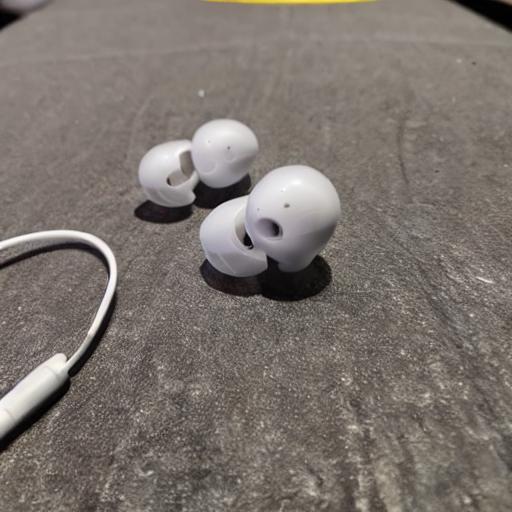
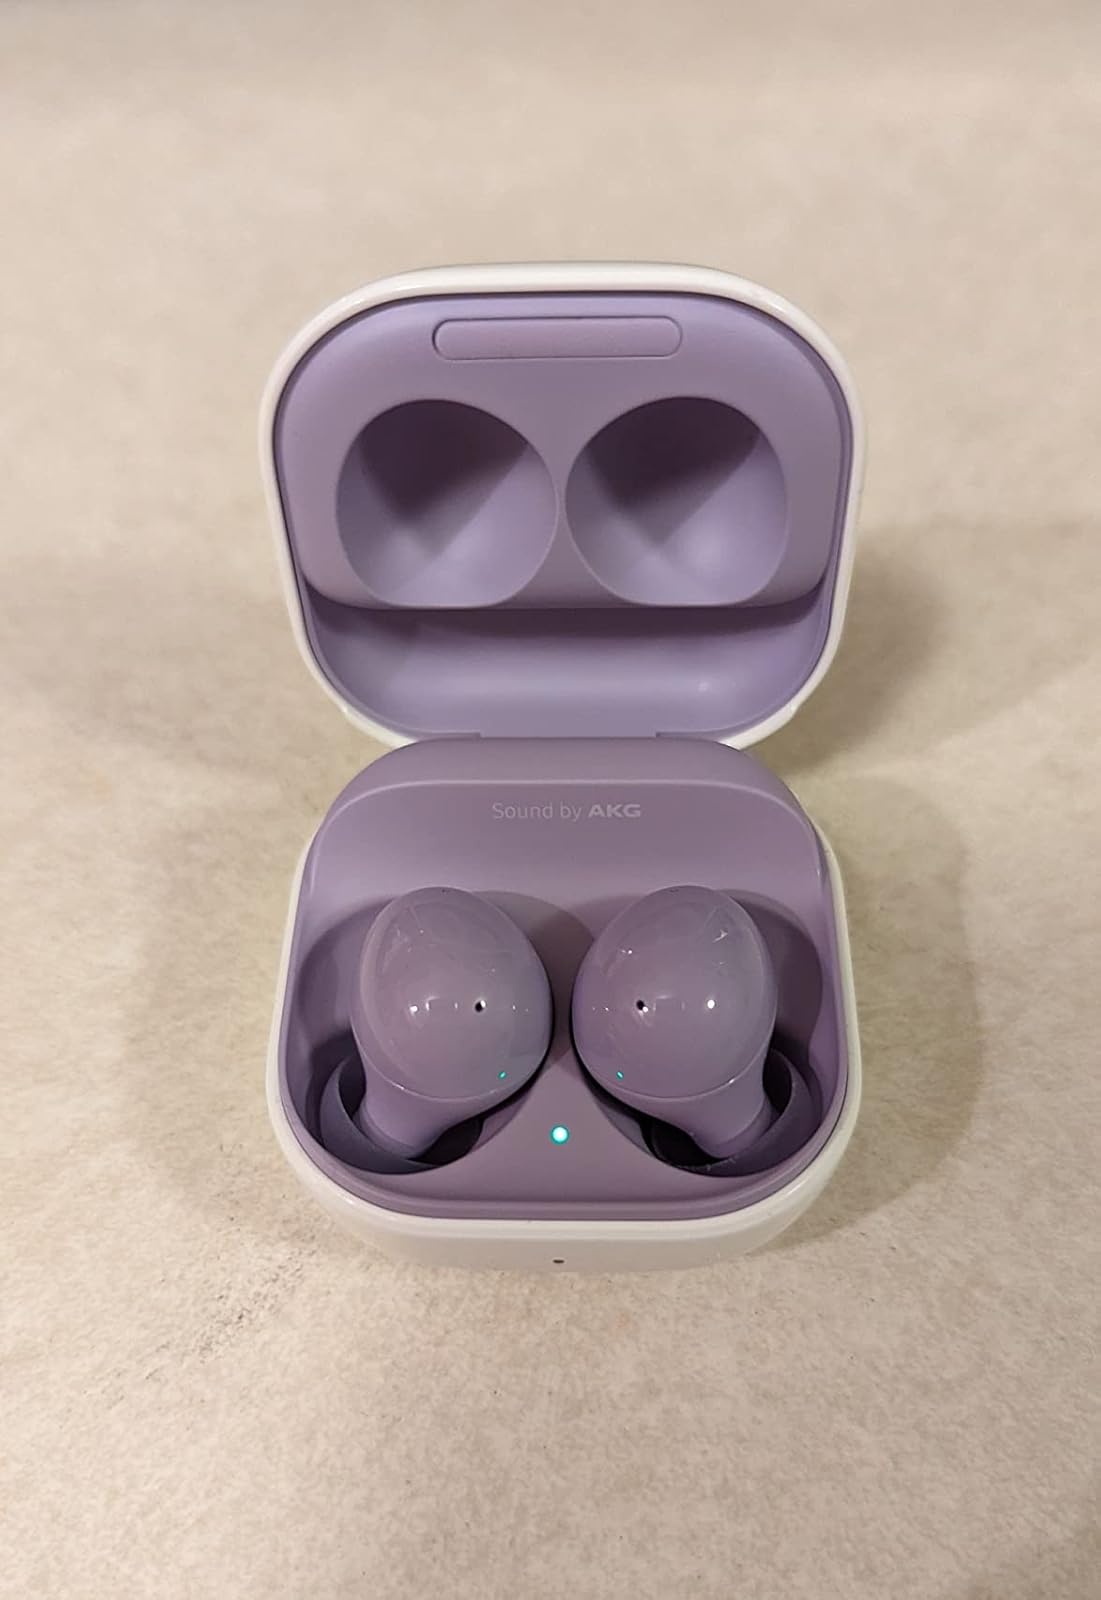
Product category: earbuds
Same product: no